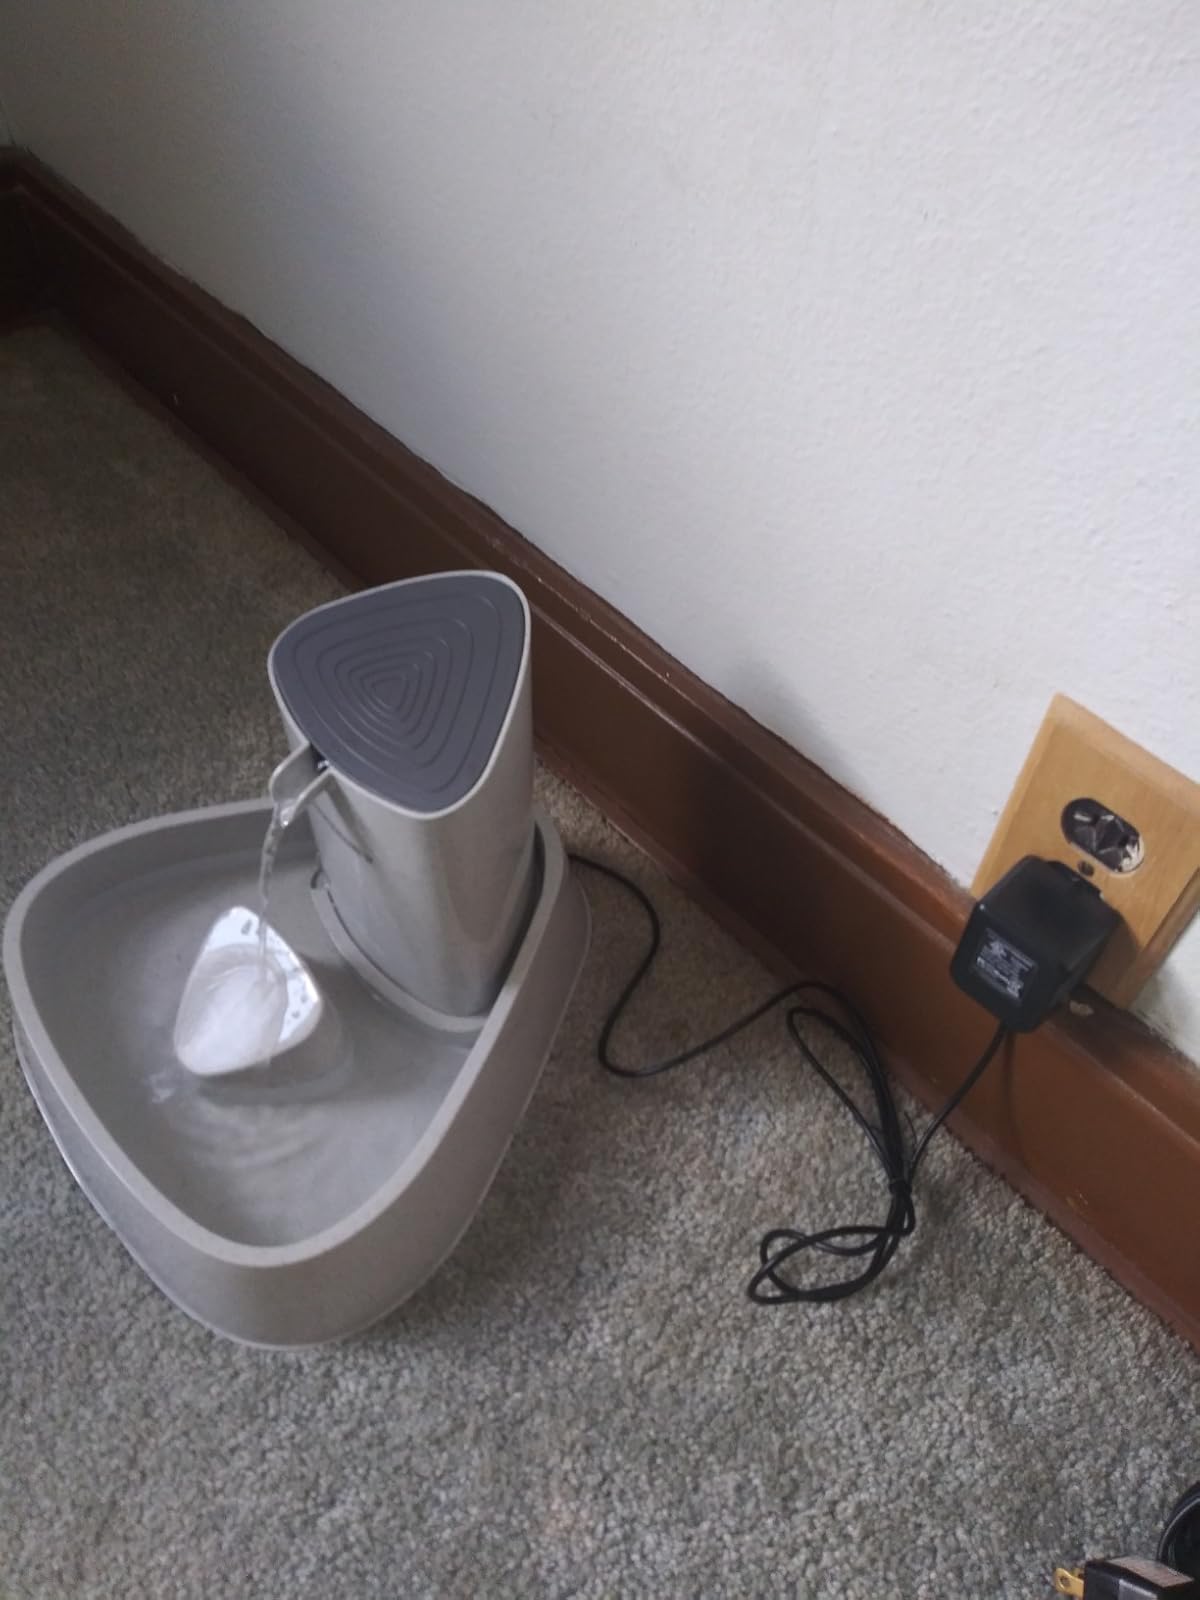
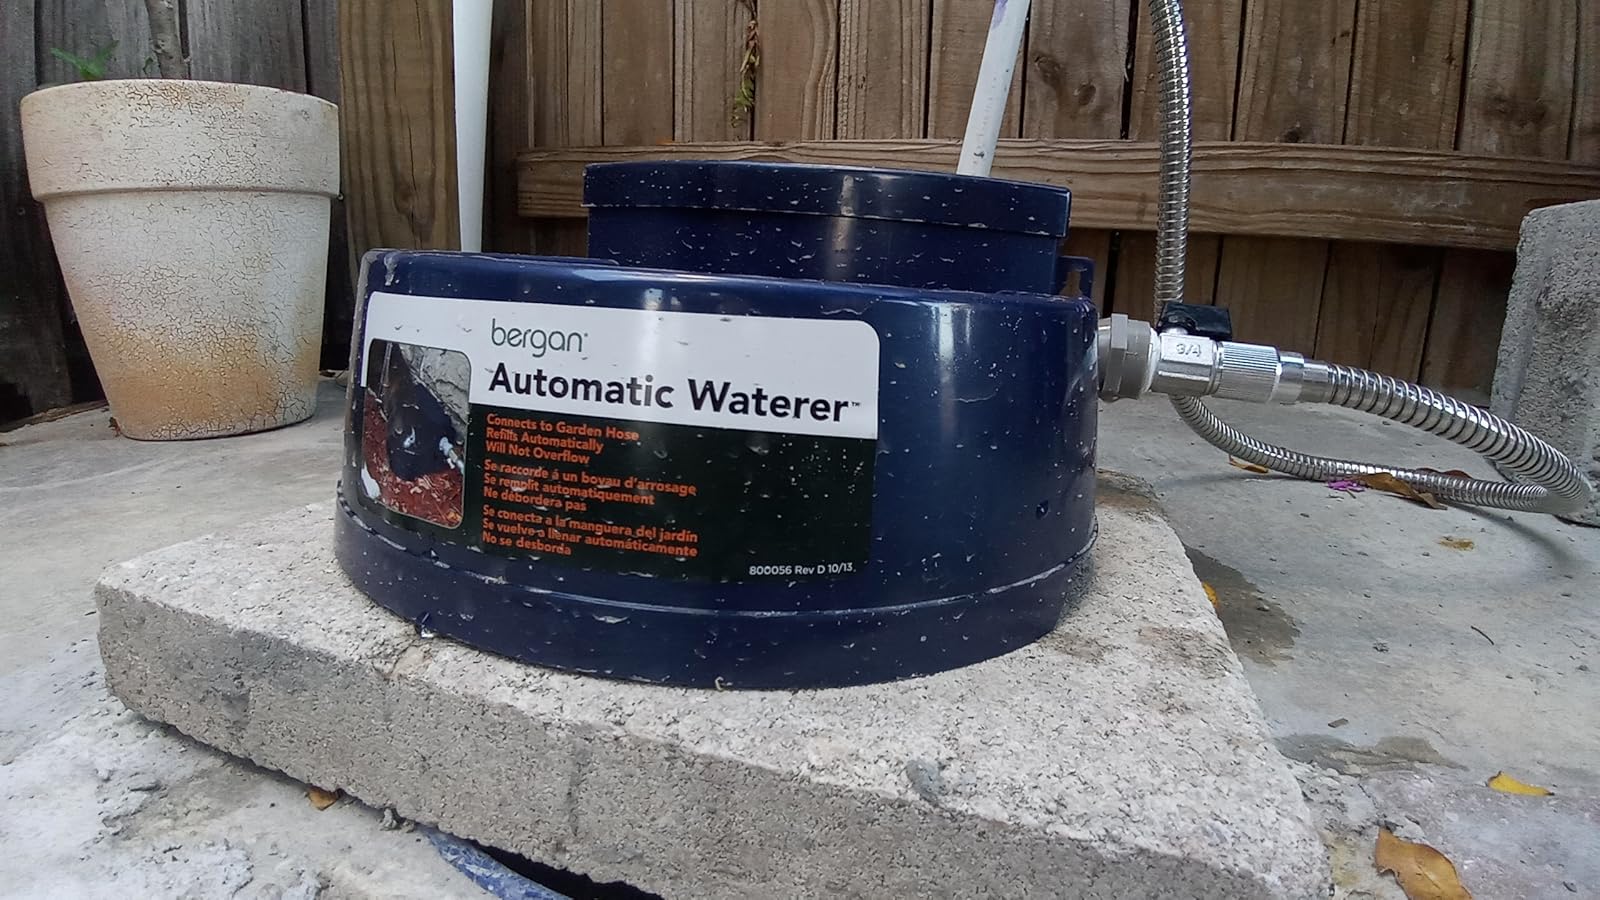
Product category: items_bowl
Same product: no